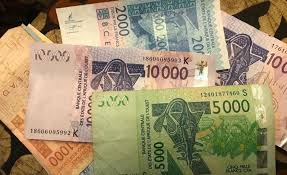
Waaw li ñuy jàkkaarlool de mooy sunu xaalis sunu koppar Afrig sowu jant. Ñu ciy gis kayitu ñenti téeméer ak kayitu ñaari junni ak kayitu junni ak kayitu ñaari téeméer.. Loolu lanu ciy gën a gis. Kayitu junni bi nag moo nëtëx, kayit wu baxa wi mooy ñenti téeméer, Kayit bu am lu bula li mooy ñaari junni, lu xonq li mooy ñaari téeméer yi.